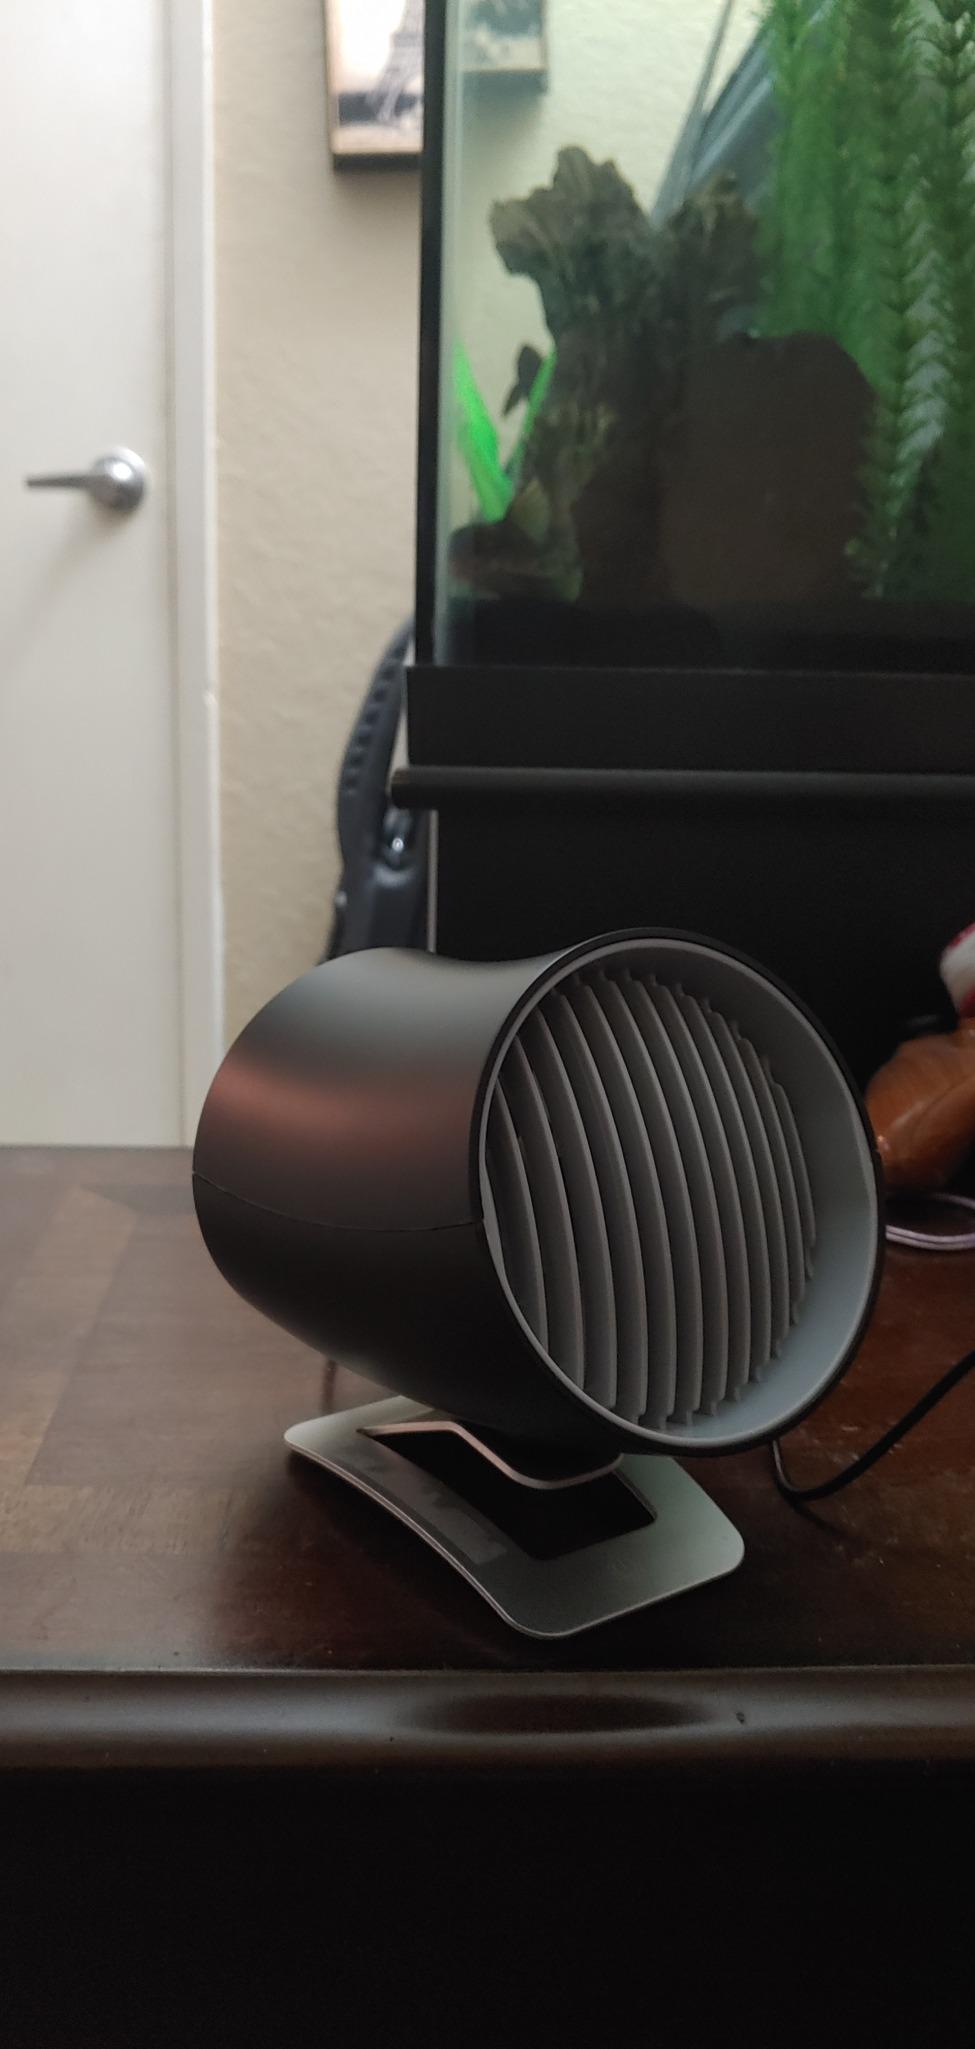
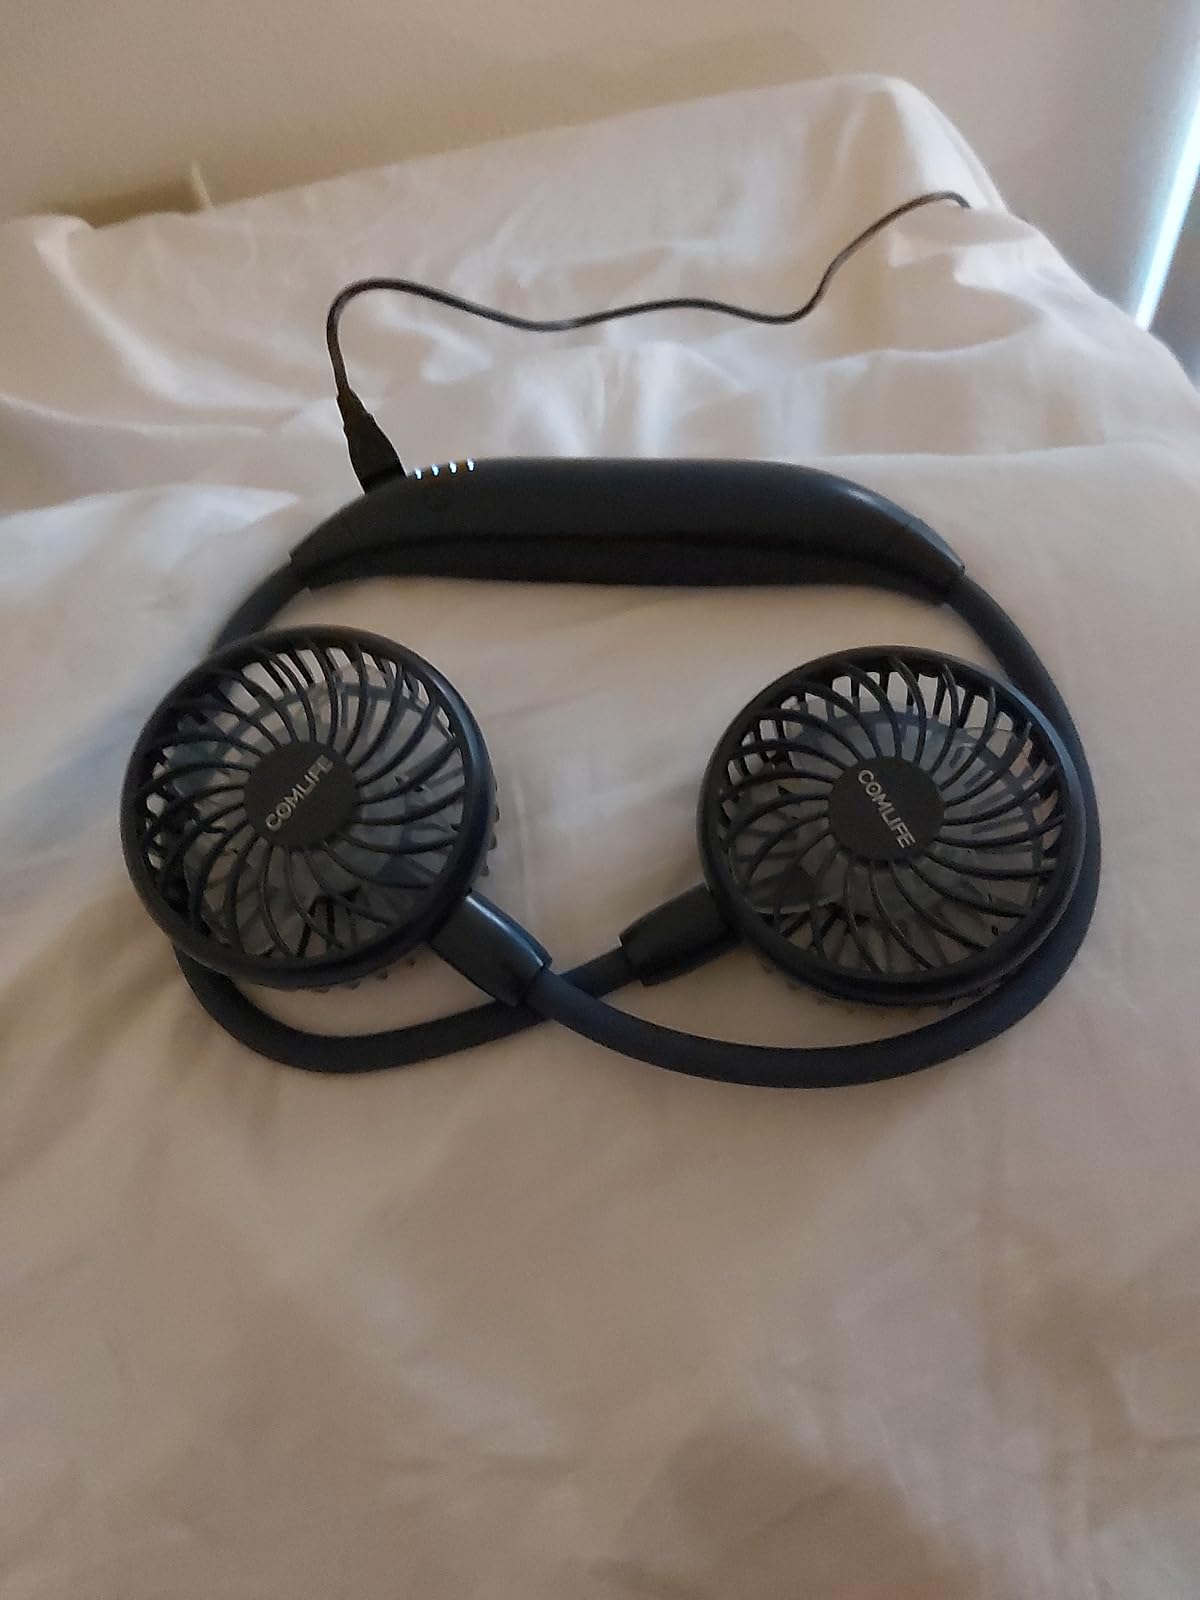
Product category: fan
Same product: no